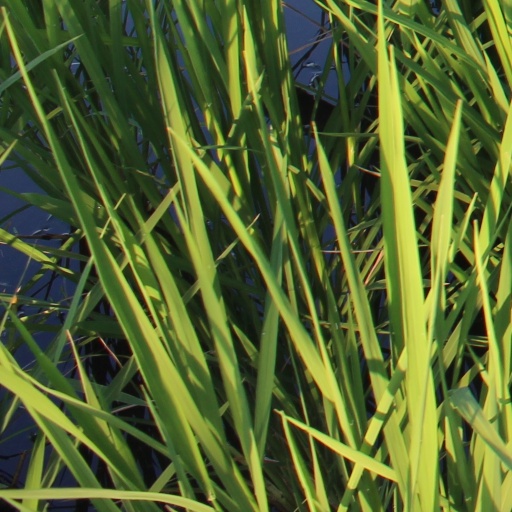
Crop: rice